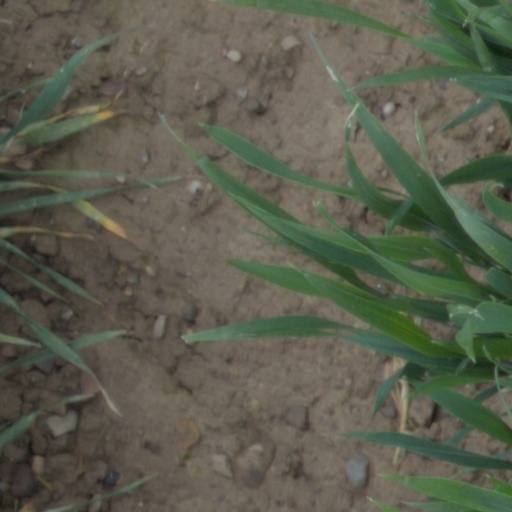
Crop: wheat